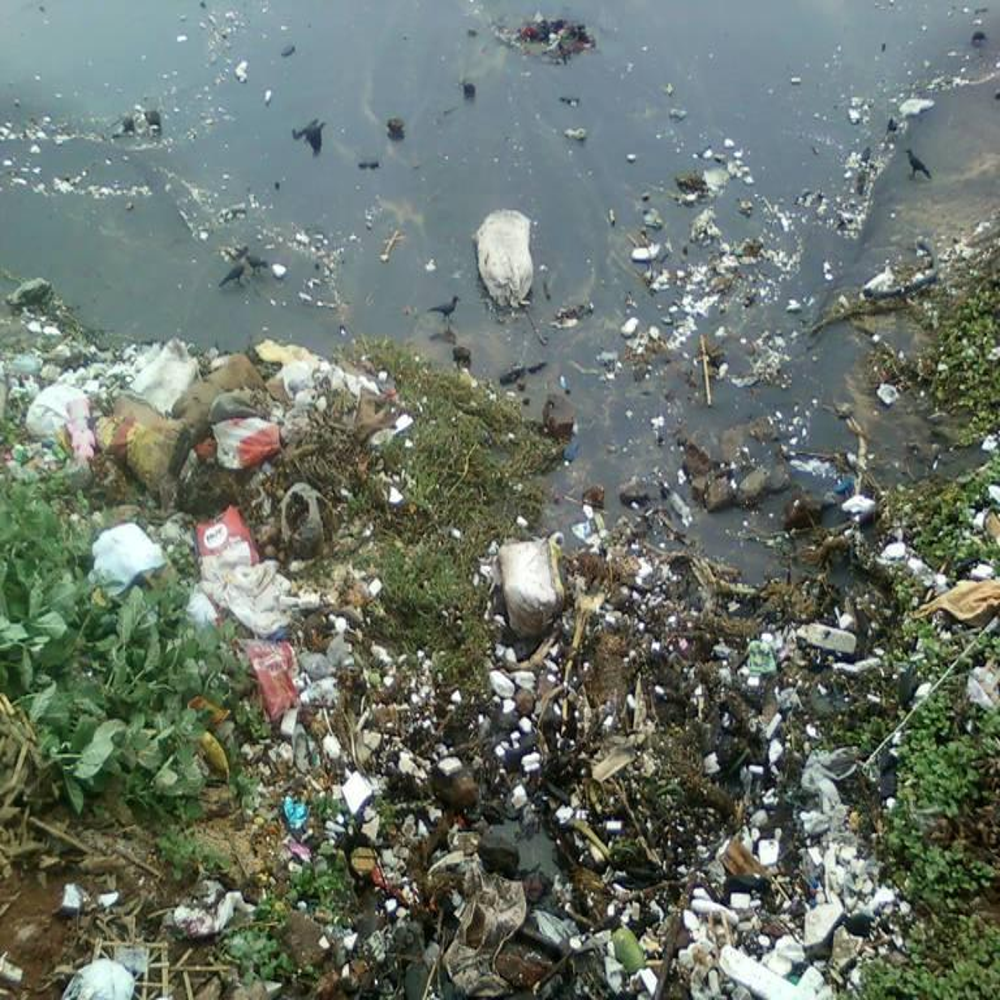
Body of water present: yes
Land polluted: yes
Water polluted: yes
Pollution percentage: 60%